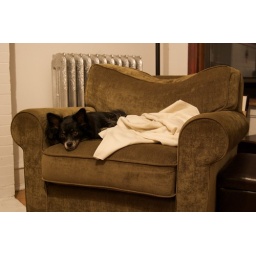
He's the reason my chair is permanently dented at the top. He's cute though, so it all works out in the end.